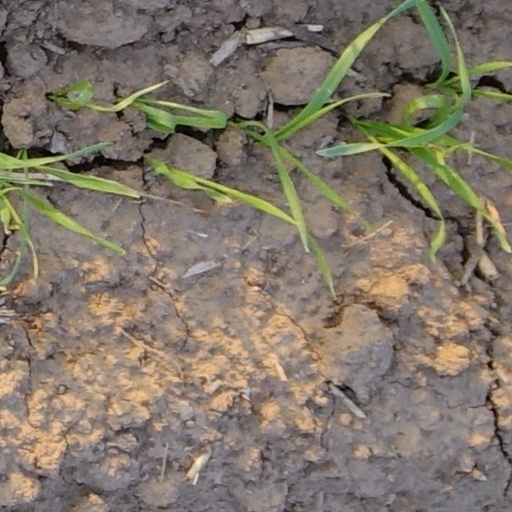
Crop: wheat